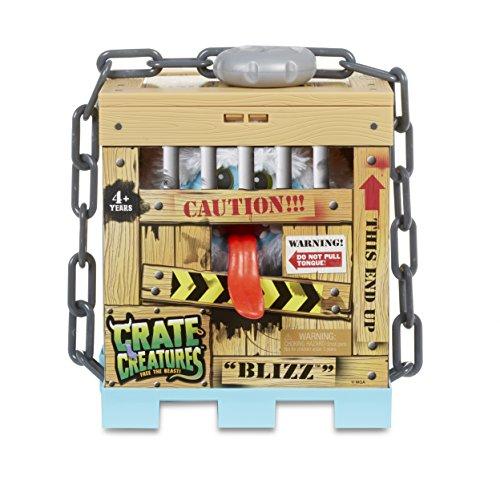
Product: Crate Creatures Surprise- Blizz
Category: Toys & Games | Stuffed Animals & Plush Toys
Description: Includes Blizz, frozen treat, lock, and chain, crowbar, and reusable crate.
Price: $24.58
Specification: ProductDimensions:5.2x8.8x9.1inches|ItemWeight:1pounds|ShippingWeight:2.35pounds(Viewshippingratesandpolicies)|DomesticShipping:ItemcanbeshippedwithinU.S.|InternationalShipping:ThisitemcanbeshippedtoselectcountriesoutsideoftheU.S.LearnMore|ASIN:B075X6CZBQ|Itemmodelnumber:549246|Manufacturerrecommendedage:6-12years|Batteries:3LR44batteriesrequired.(included)